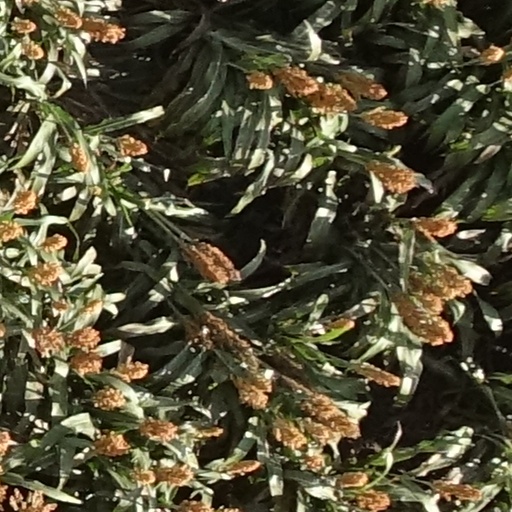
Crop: sorghum